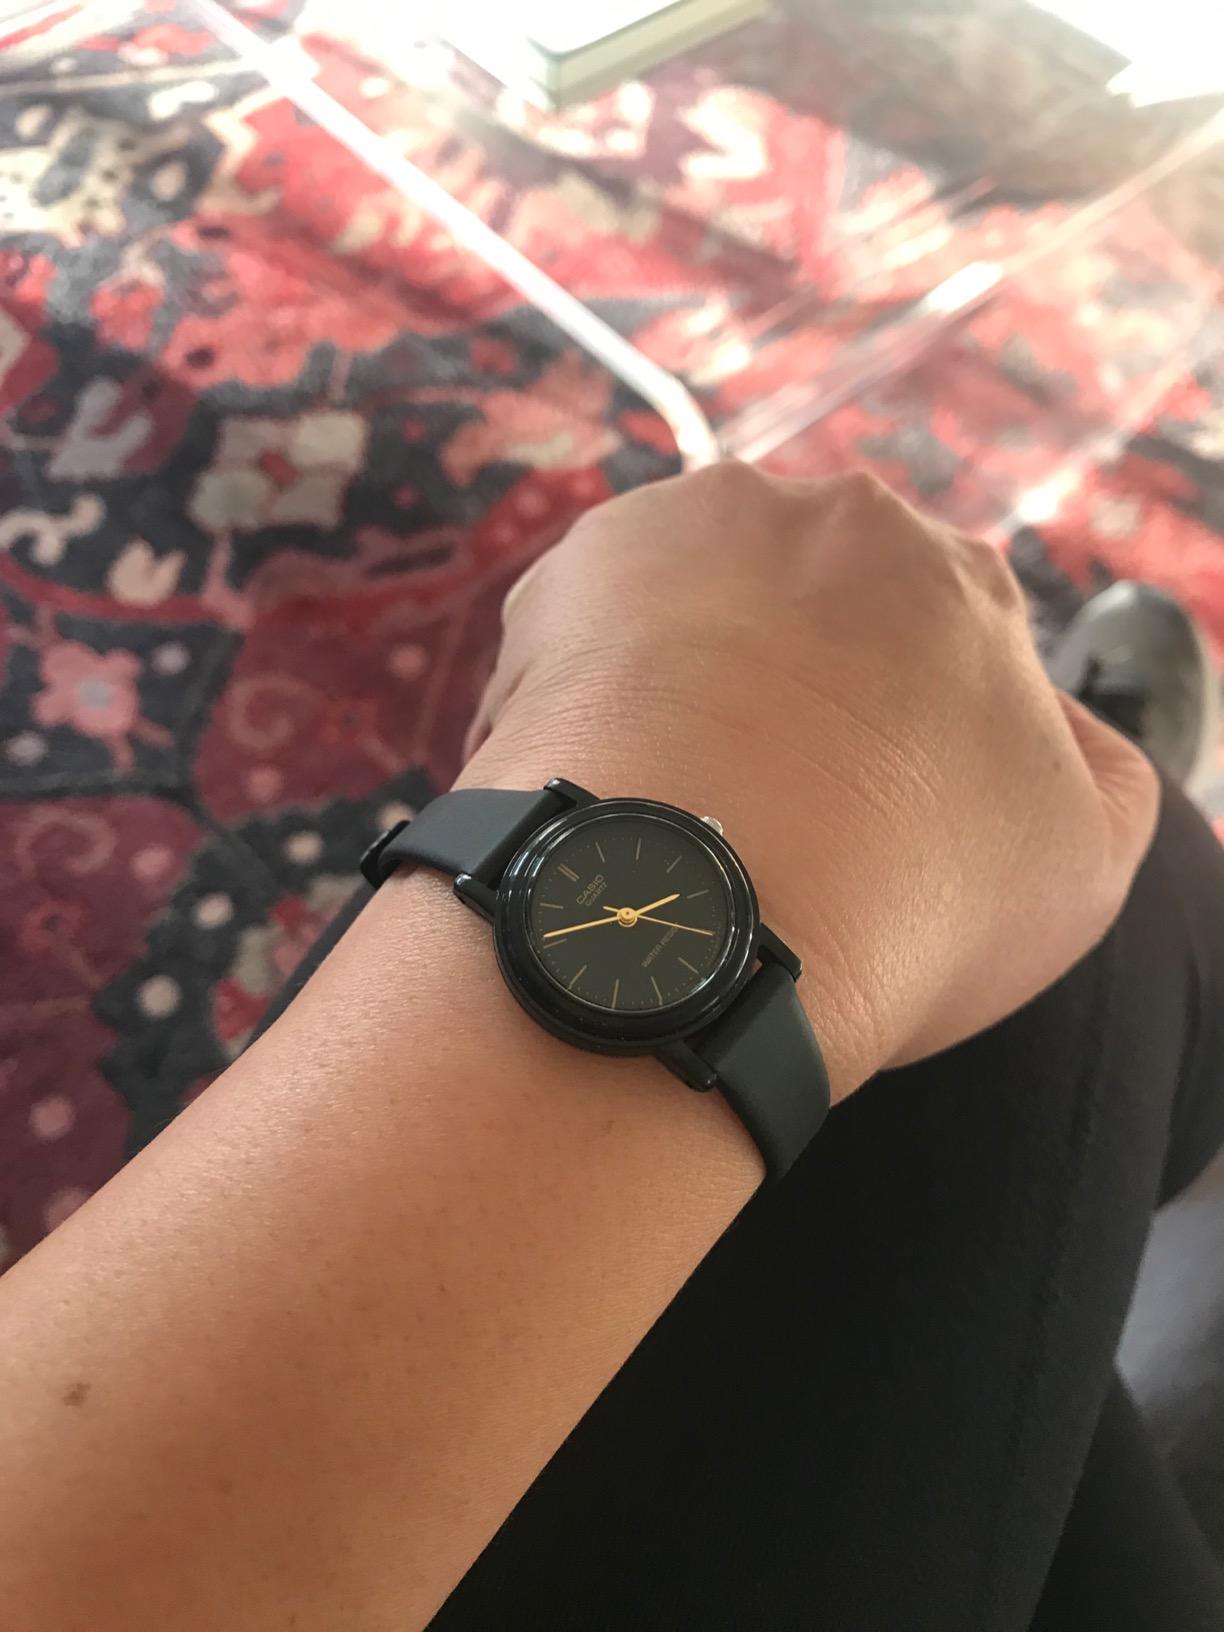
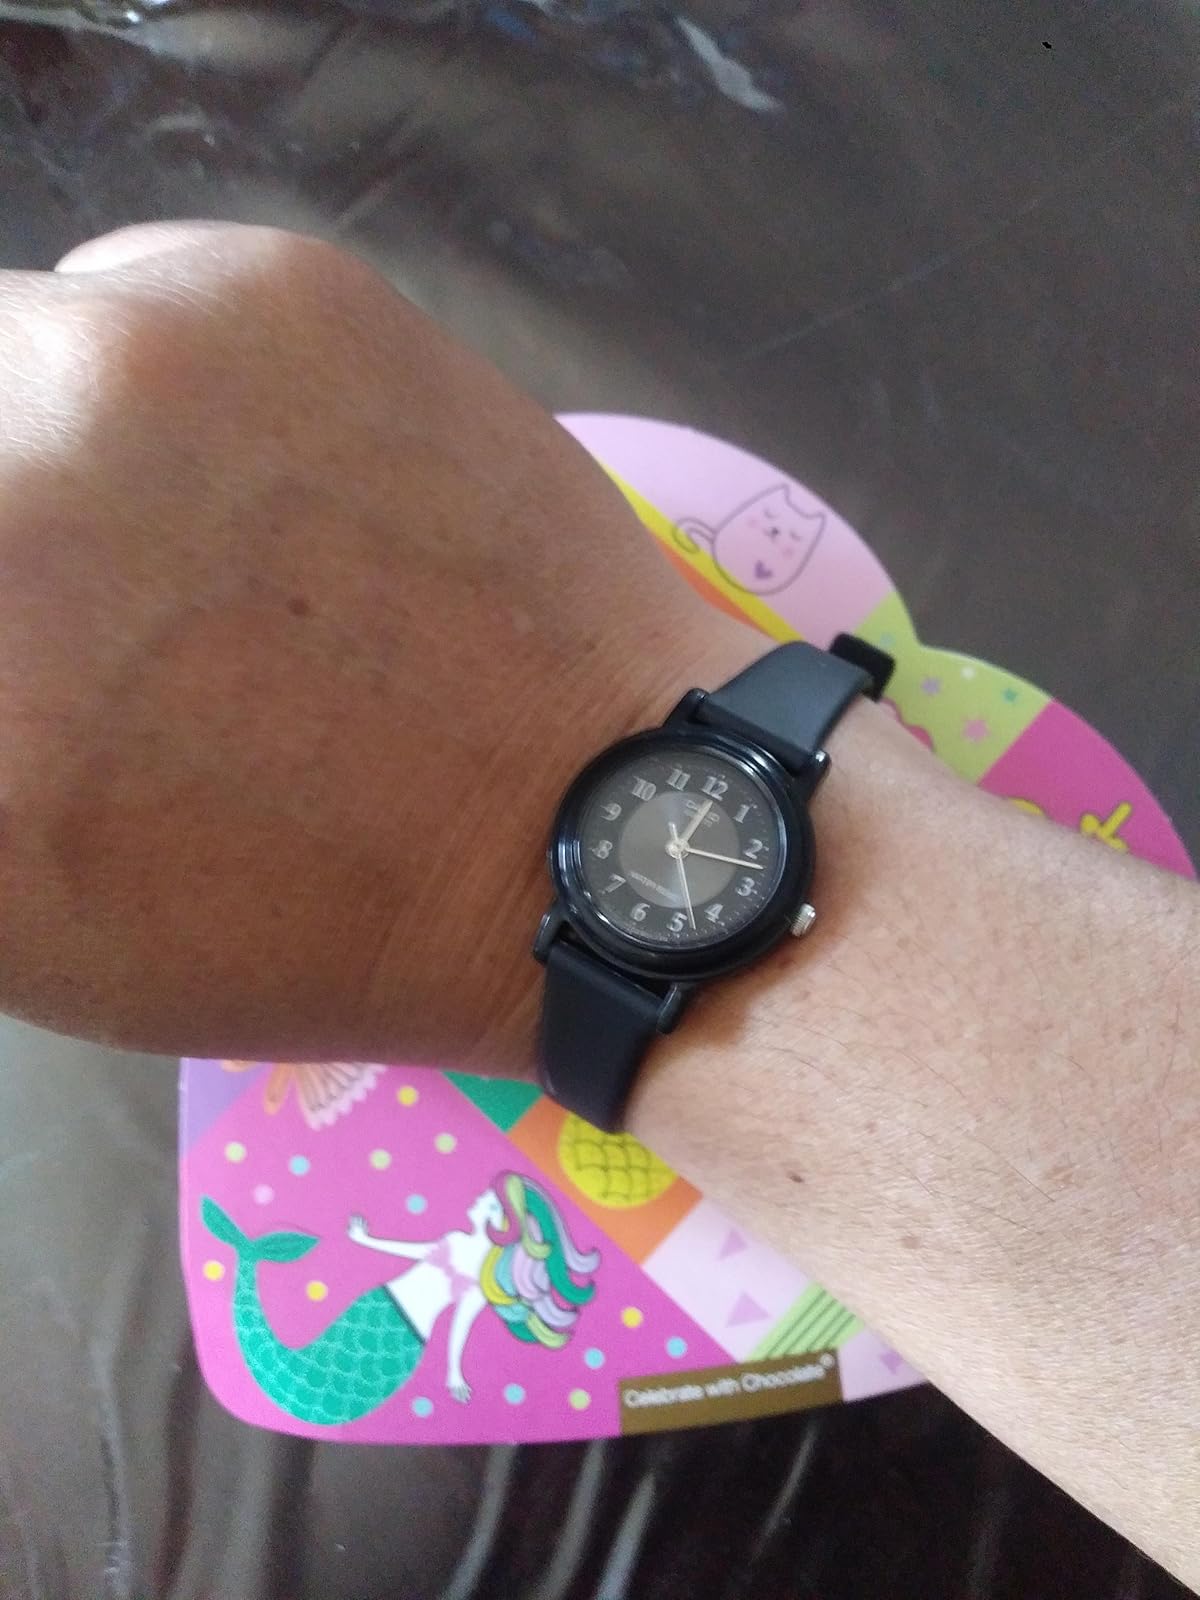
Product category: accessories_watch
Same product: no